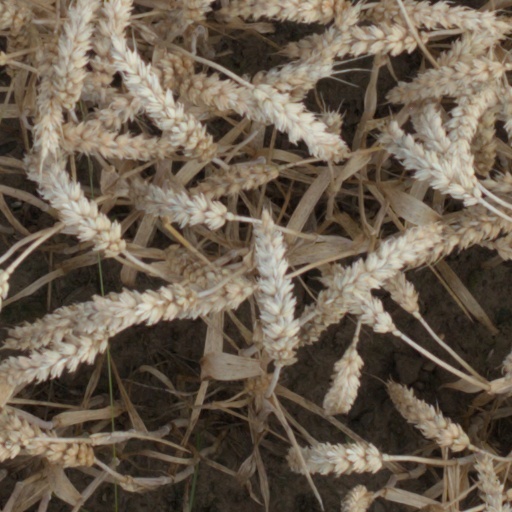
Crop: wheat